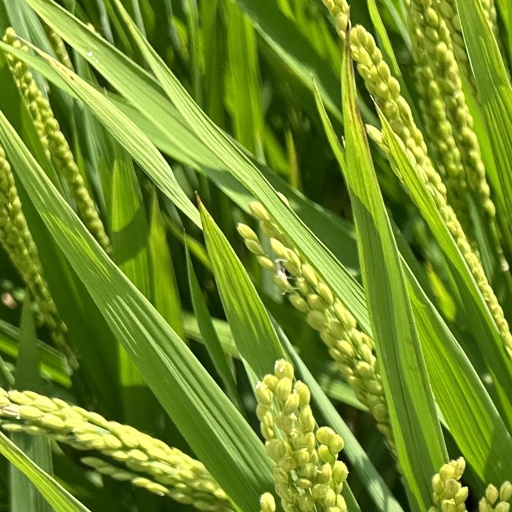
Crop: rice